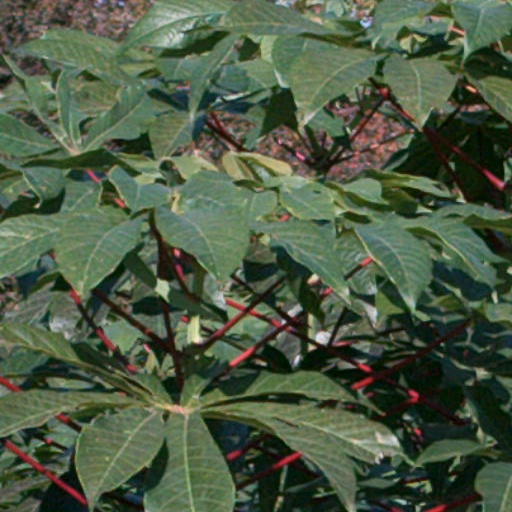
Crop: cassava